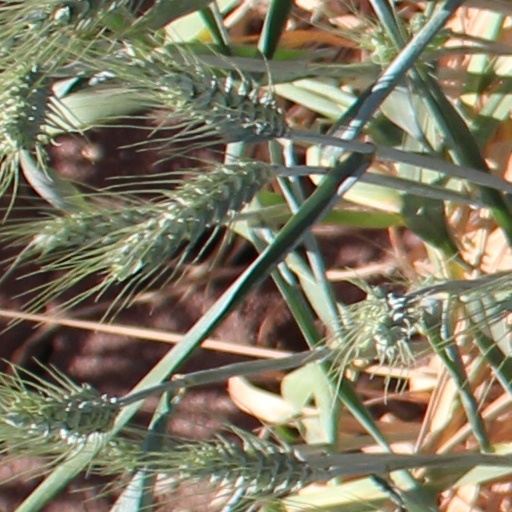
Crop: wheat